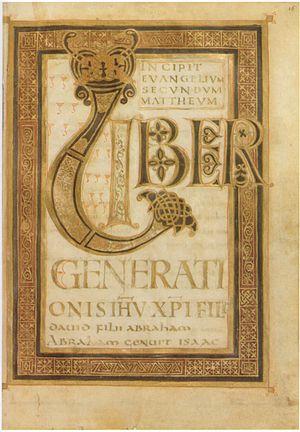
Le groupe d'Ada ou école de la cour de Charlemagne désigne un groupe de manuscrits enluminés carolingiens produit entre 780 et 814 dans l'entourage de l'empereur Charlemagne. Leur style a été défini par l'historien de l'art allemand Wilhelm Koelher.
L'Évangéliaire dit de Saint-Martin-des-Champs est un manuscrit enluminé contenant les évangiles, réalisé à Aix-la-Chapelle en Allemagne entre 783 et 795. Il est actuellement conservé à la Bibliothèque de l'Arsenal.